History of the United States Military Academy

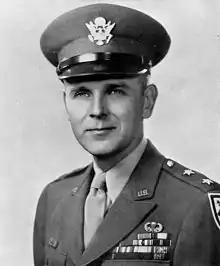
Maxwell Taylor as superintendent

The Interwar years saw the academy push to modernize to meet the demands of the emerging technologies in warfare. One of the academy's most distinguished graduates and a decorated WWI combat soldier and leader, Douglas MacArthur, became Superintendent in 1919. He instituted sweeping reforms to the academic process, introducing a greater emphasis on history and humanities. He began the process of having instructors study at civilian institutions prior to serving at West Point and he provided more liberal leave and pass opportunities to the upper classes. He made major changes to the field training regimen and the Cadet Honor Committee was formed under his watch in 1922. MacArthur was a firm supporter of athletics at the academy, as he famously said "Upon the fields of friendly strife are sown the seeds that, upon other fields, on other days, will bear the fruits of victory". West Point became an officially accredited institution with the Association of American Universities in 1925 and in 1933 officially began granting the title of Bachelor of Science to all graduates. It was also just prior to World War II that the academy expanded the reservation boundaries, growing to the nearly that it comprises today. In 1935, the United States Congress increased the Corps of Cadets to 1,960. As more cadets filled the barracks and classrooms, another building program was undertaken and completed by 1938.